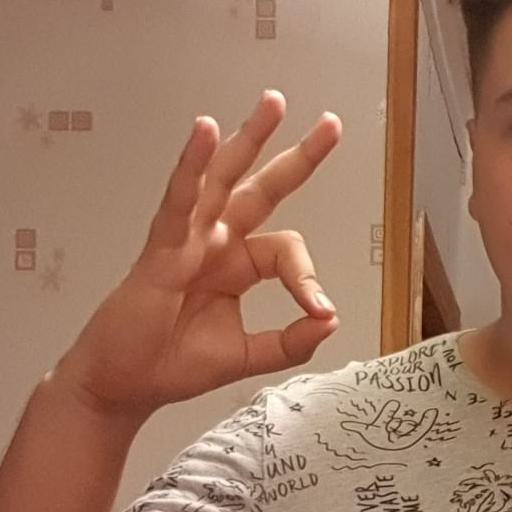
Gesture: ok